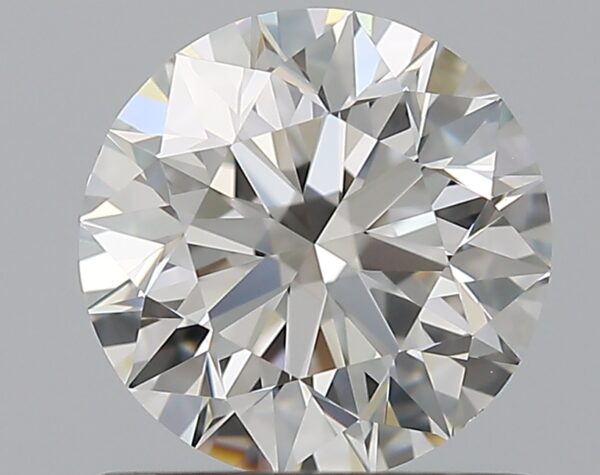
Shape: round
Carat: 1
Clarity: VS2
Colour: H
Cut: VG
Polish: EX
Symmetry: VG
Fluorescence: N
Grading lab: GIA
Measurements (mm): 6.32 x 6.36 x 4.01